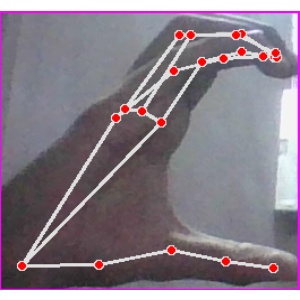
अक्षर: ऋ